Rikei

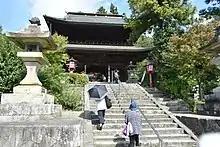
Daizen-ji temple

In 1582, the daimyō (大名) or warlord Takeda Katsuyori (武田 勝頼) rebelled against the rival Hojo clan, but because of his poor leadership skills, he was defeated by a reinforcing combined army led by lord Oda Nobunaga and Tokugawa Ieyasu. He, his young formal wife, and about ninety of their followers, mostly women, fled to Rikei's nunnery. However, because of Katsuyori's failure as an administrator, no one wanted to welcome or pity this retinue. Rikei, on the other hand, pitied their fate. She was familiar with the style of military tales, so she wrote "Rikei-ni no Ki" or "The Nun Rikei's Account" to honor them so that their names at least could remain.